Rice bread
Also known as:
ar - Arabic: خبز الأرز
arz - Egyptian Arabic: عيش الارز
en-simple - Simple English: Rice bread
eo - Esperanto: Rizpano
es - Spanish: Pan de arroz
fa - Persian: نان برنج
fr - French: Pain de riz
he - Hebrew: לחם אורז
id - Indonesian: Roti beras
ja - Japanese: 米粉パン
jv - Javanese: Roti beras
ko - Korean: 쌀빵
tr - Turkish: Pirinç ekmeği
uk - Ukrainian: Рисовий хліб
vi - Vietnamese: Bánh mì gạo
yue - Cantonese: 米包
zh - Chinese: 米粉麵包
Category: bread (bread)
Cuisine: Global
Associated cuisines: Global
Area: Global
Countries: Global
Region: Global

The dish is a type of bread that is made from rice flour rather than wheat flour.

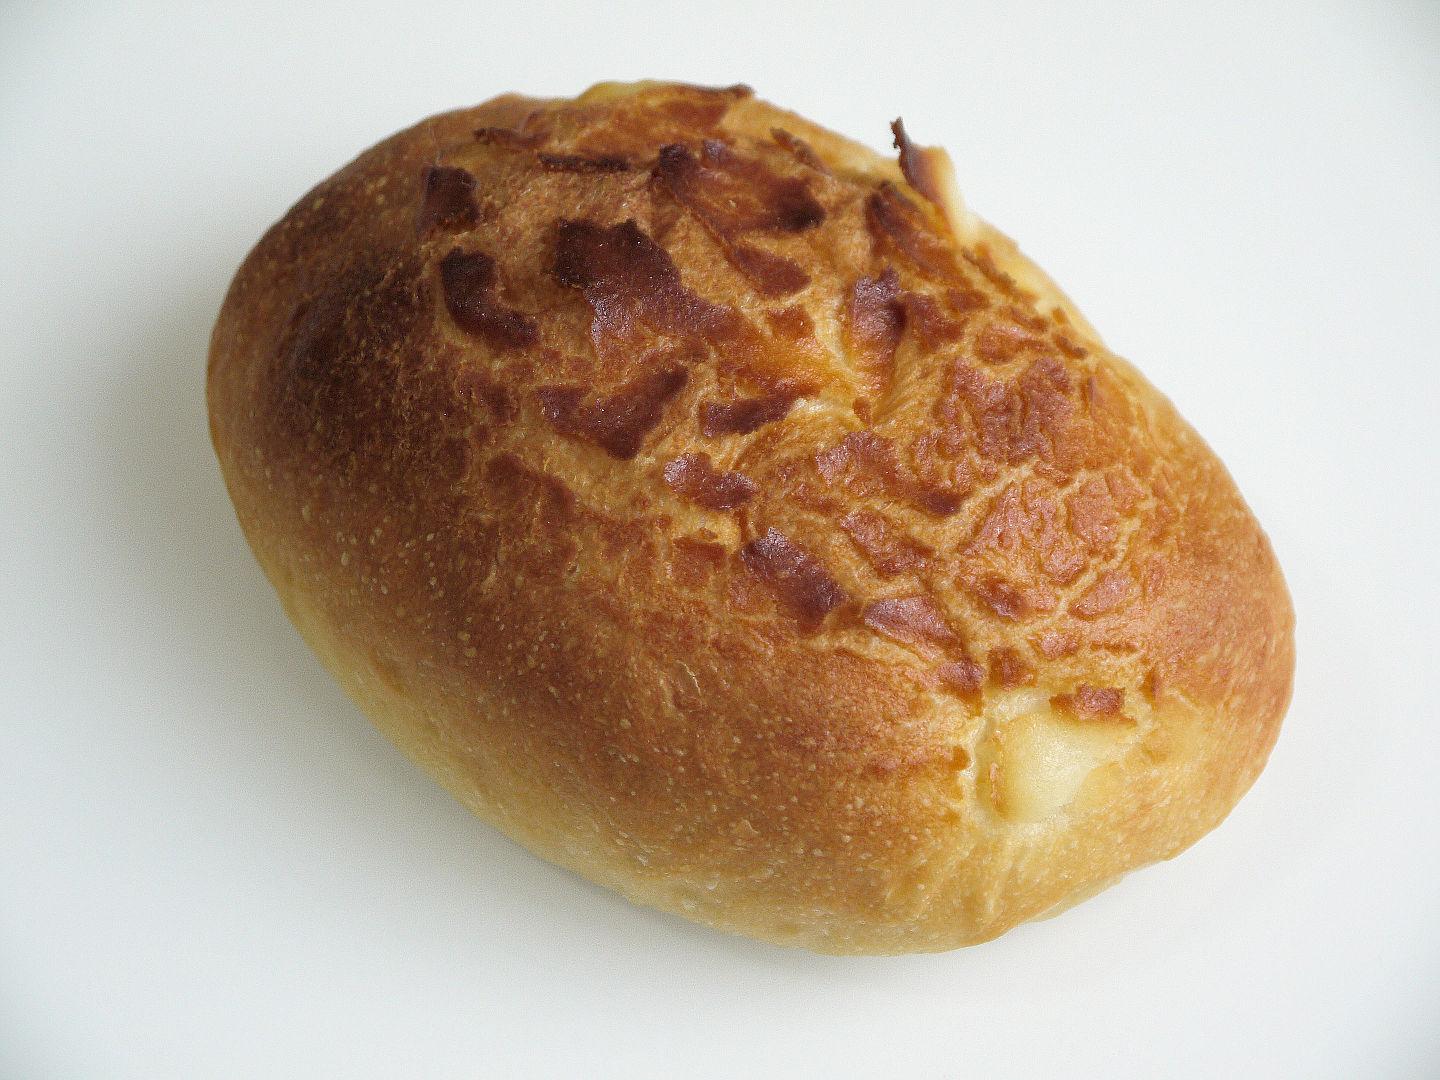
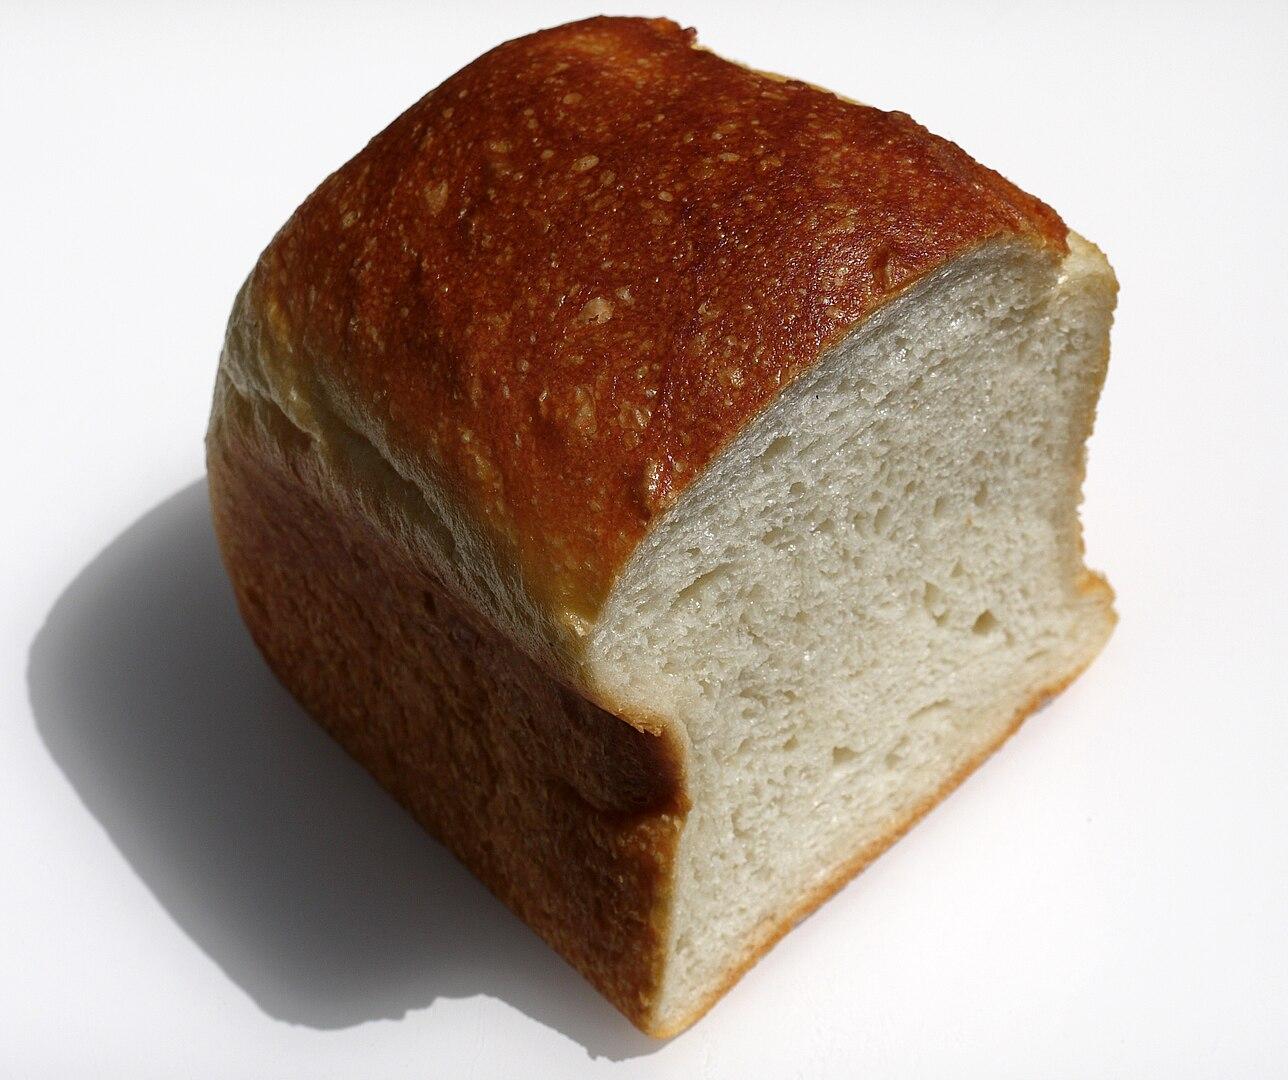